Geometrization conjecture

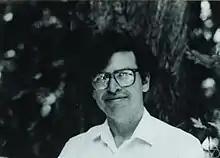
William Thurston (pictured) proposed this conjecture in 1982

In mathematics, Thurston's geometrization conjecture (now a theorem) states that each of certain three-dimensional topological spaces has a unique geometric structure that can be associated with it. It is an analogue of the uniformization theorem for two-dimensional surfaces, which states that every simply connected Riemann surface can be given one of three geometries (Euclidean, spherical, or hyperbolic).